University Officers' Training Corps

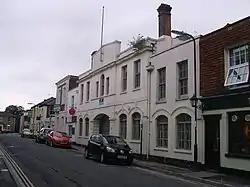
Carlton Place, Southampton, home of Southampton UOTC

The origins of the University of Glasgow's links with the military can be traced back to the Jacobite risings of 1715 and 1745, when companies of Militia were raised to defend the pro-Hanoverian University and the City of Glasgow against the absolutist Highland Jacobites. In 1880s, Glasgow professors such as William John Macquorn Rankine and students formed two infantry companies as part of the local 1st Lanarkshire (Glasgow 1st Western) Rifle Volunteers. This unit later became the 5th Battalion of the Cameronians (Scottish Rifles), based at West Princes Street drill hall in the Woodlands area of Glasgow.